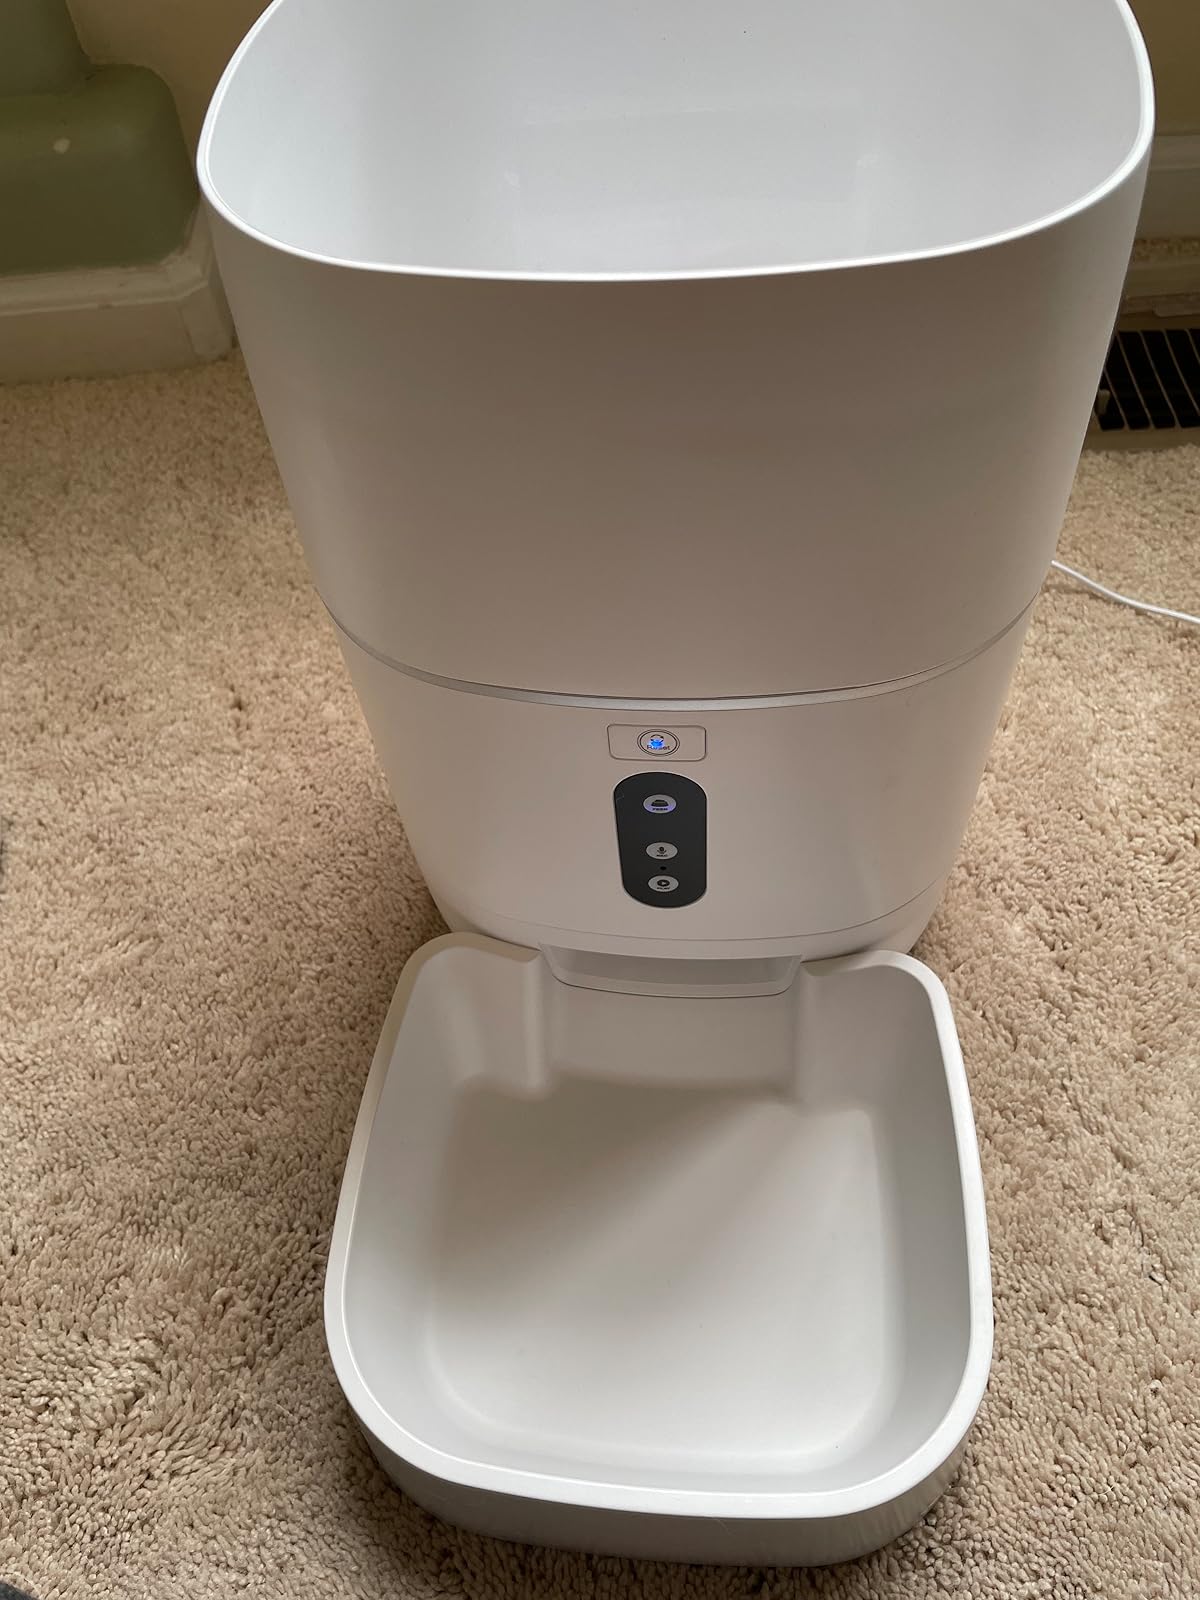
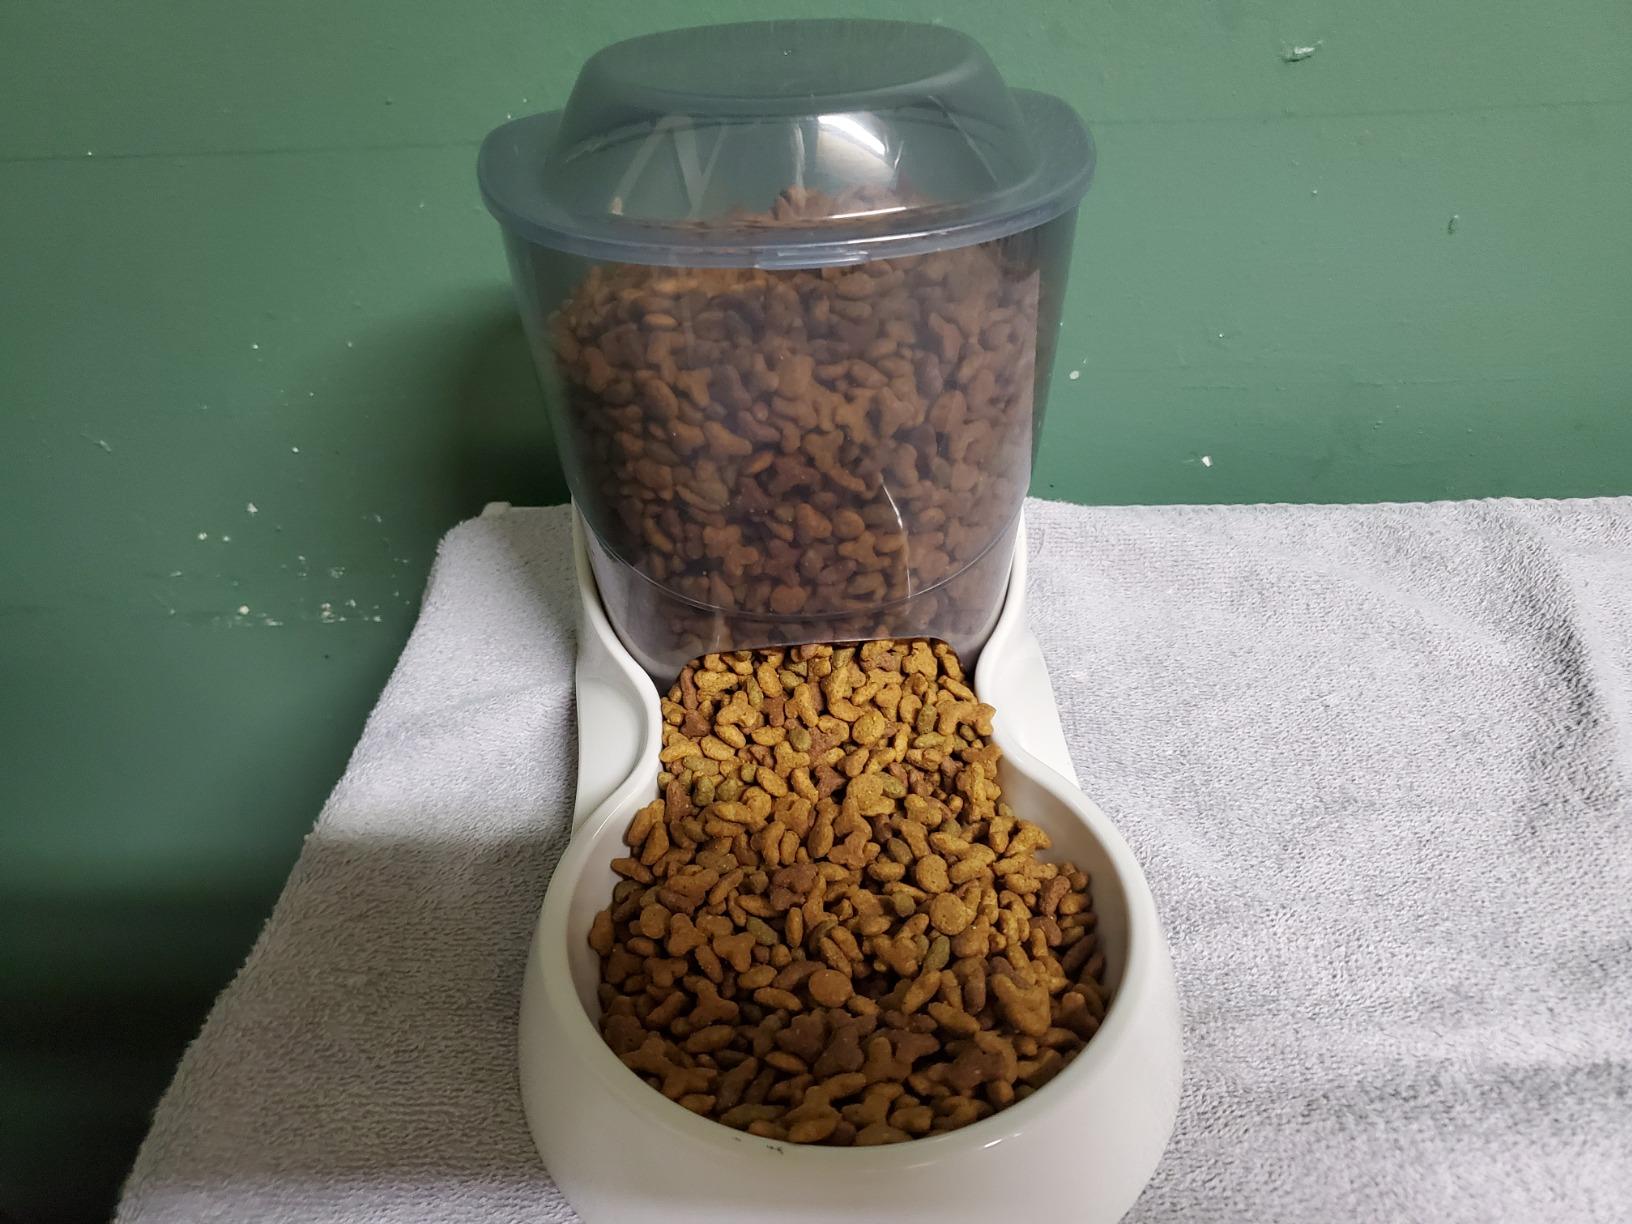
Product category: items_feeder
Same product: no